Herb Chambers

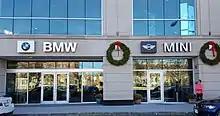
A Herb Chambers dealership in Boston.

Herbert G. Chambers (born November 24, 1941) is an American billionaire businessman, owner and president of The Herb Chambers Companies, a group of 60 car dealerships in the greater Boston, Massachusetts area. In 2015, at the age of 74, he was named as one of the 400 richest Americans, ranking number 392, with an estimated $1.8 billion, by "Forbes" magazine.